Game (hunting)

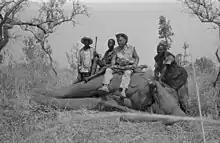
A hunter and local guides with his kill, 1970

In some parts of Africa, wild animals hunted for their meat are called bushmeat; see that article for more detailed information on how this operates within the economy (for personal consumption and for money) and the law (including overexploitation and illegal imports). Animals hunted for bushmeat include, but are not limited to: